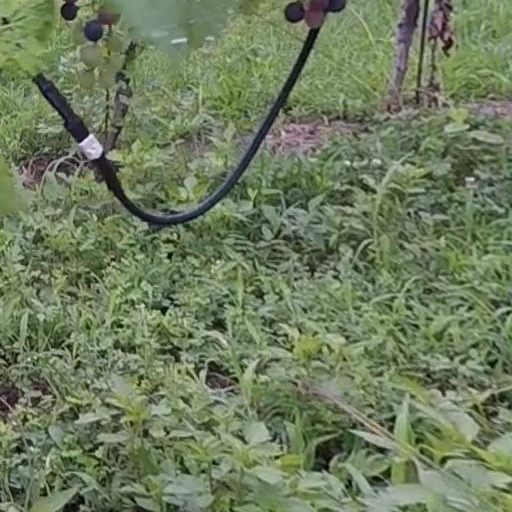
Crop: grape